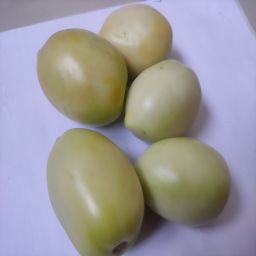
Crop: Tomato
Quality: Unripe